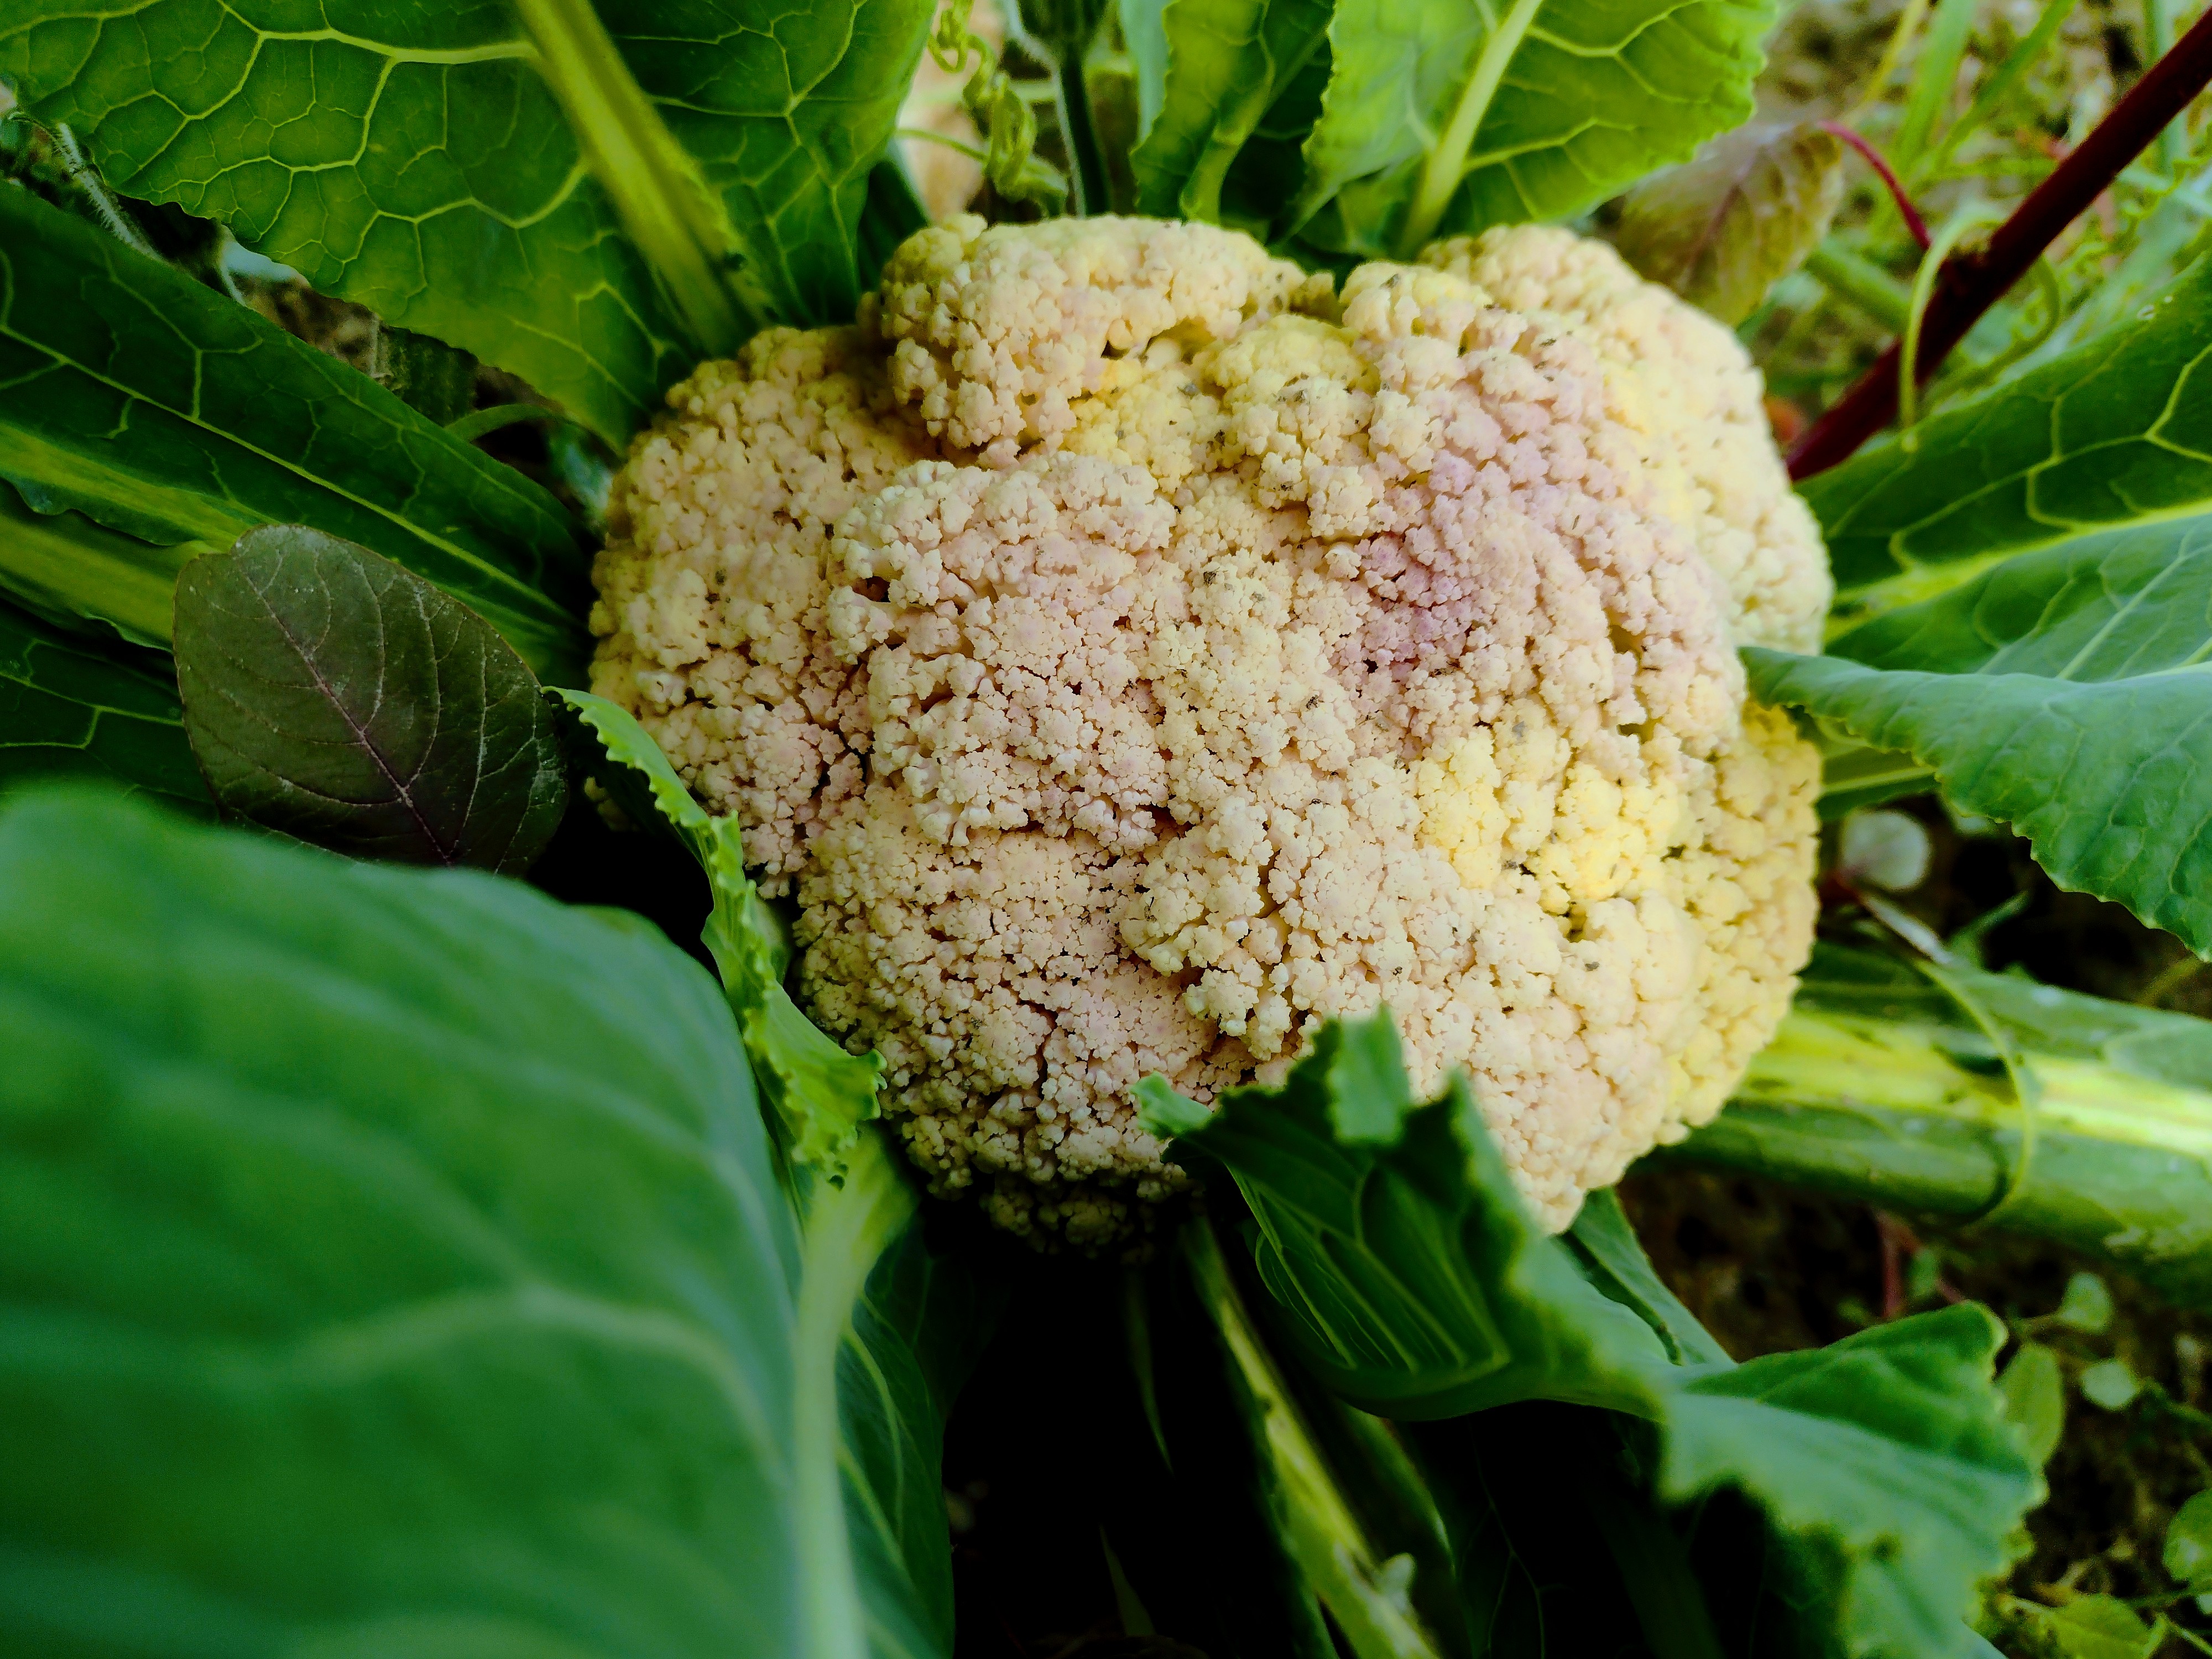
Label: Bacterial spot rot